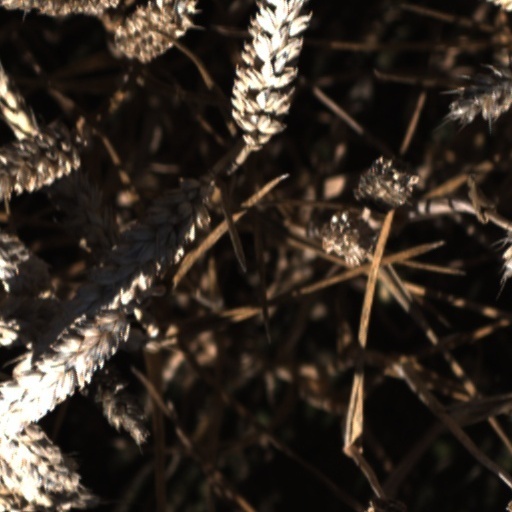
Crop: wheat